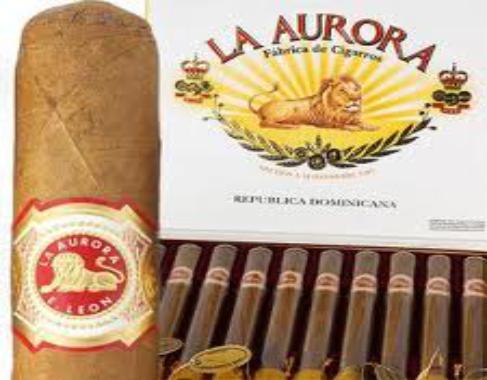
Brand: La Aurora
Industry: Necessities